Monaco

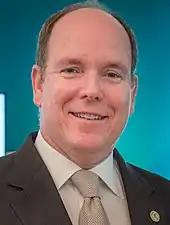
Albert II, Prince of Monaco

On 31 March 2005, Rainier III, who was too ill to exercise his duties, relinquished them to his only son and heir, Albert. He died six days later, after a reign of 56 years, with his son succeeding him as Albert II, Sovereign Prince of Monaco. Following a period of official mourning, Prince Albert II formally assumed the princely crown on 12 July 2005, in a celebration that began with a solemn Mass at Saint Nicholas Cathedral, where his father had been buried three months earlier. His accession to the Monégasque throne was a two-step event with a further ceremony, drawing heads of state for an elaborate reception, held on 18 November 2005, at the historic Prince's Palace in Monaco-Ville. On 27 August 2015, Albert II apologised for Monaco's role during World War II in facilitating the deportation of a total of 90 Jews and resistance fighters, of whom only nine survived. "We committed the irreparable in handing over to the neighbouring authorities women, men and a child who had taken refuge with us to escape the persecutions they had suffered in France," Albert said at a ceremony in which a monument to the victims was unveiled at the Monaco cemetery. "In distress, they came specifically to take shelter with us, thinking they would find neutrality."